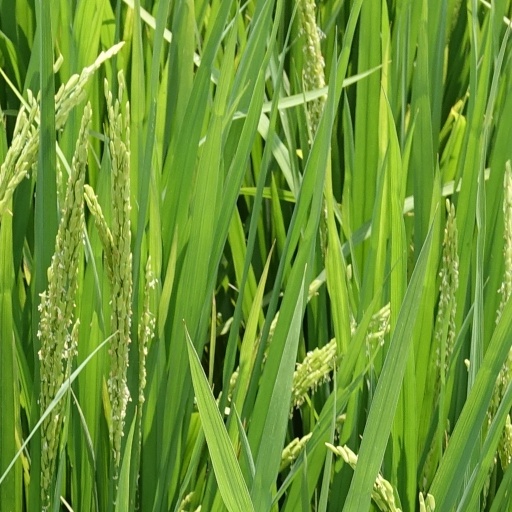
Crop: rice